Trinity Railway Express

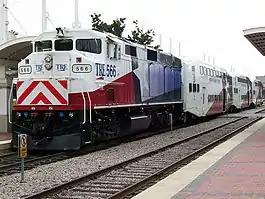
EMD F59PH at Dallas Union Station in November 2004

The Trinity Railway Express (TRE) is a commuter rail service in the Dallas–Fort Worth metroplex, Texas, United States. It was established by an interlocal agreement between Dallas Area Rapid Transit (DART) and Trinity Metro. Each transit authority owns a 50% stake in the joint rail project and contractor Herzog Transit Services operates the line. The TRE began operating in December 1996.